Magdeburg-Neustadt station

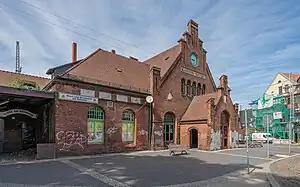
2022

Magdeburg-Neustadt station is a railway station in the "Neustadt" district of Magdeburg, capital city of Saxony-Anhalt, Germany.